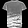
Label: T - shirt / top